Adolfo Consolini

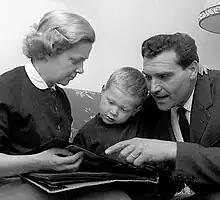
Consolini with family in the 1950s

He won fifteen times the national championships at senior level.